Qala, Azerbaijan

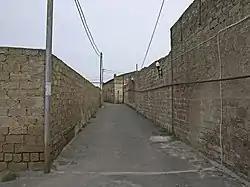
A street in Qala

Qala (also, Gala and Kala-Machtagi) is a settlement and municipality in Khazar raion, Baku, Azerbaijan. It has a population of 2,857.